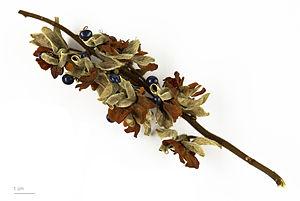
Rhynchosia est un genre de plantes dicotylédones de la famille des Fabaceae, sous-famille des Faboideae, à répartition pantropicale, qui comprend plus de 250 espèces acceptées.